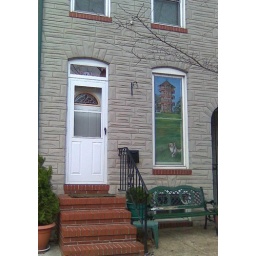
This 6 foot tall painted window screen is of the family dog in Patterson Park by the Pagoda.